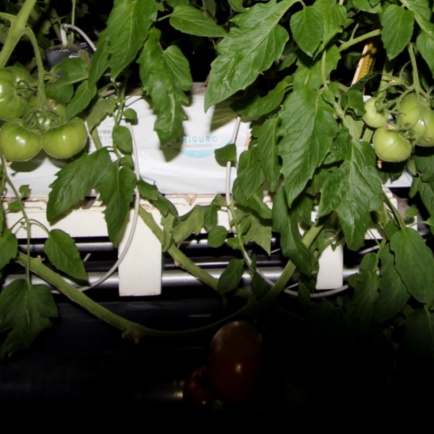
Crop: tomato